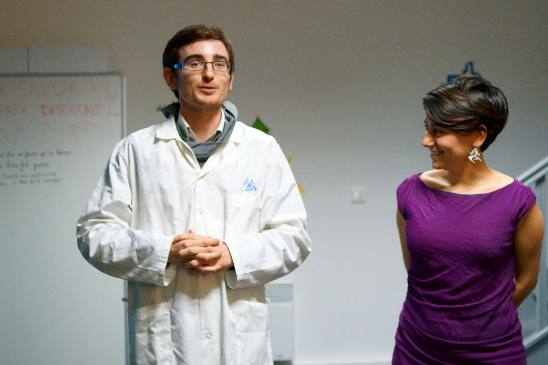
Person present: Yes